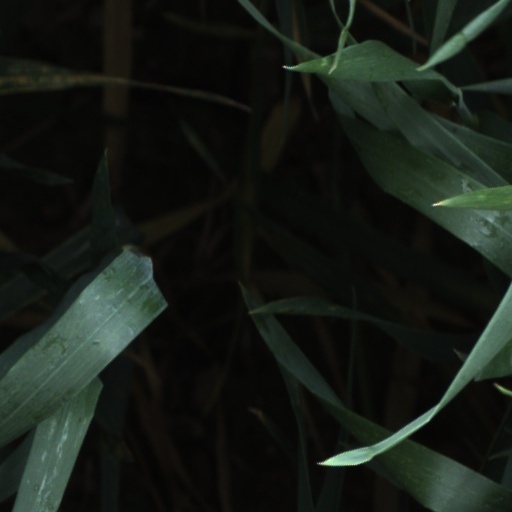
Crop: wheat